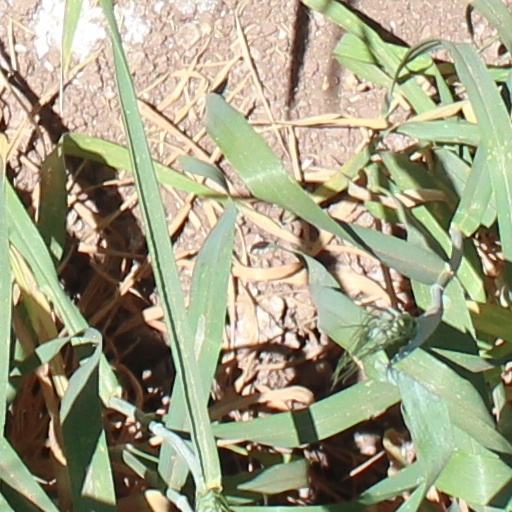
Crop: wheat